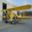
Label: airplane